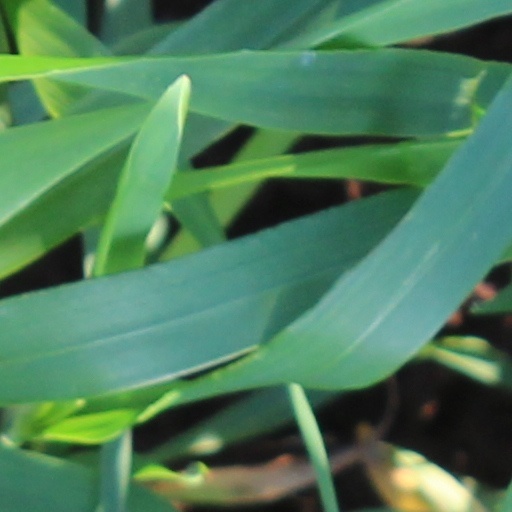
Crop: wheat